QBZ-95

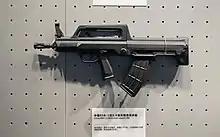
95B-1 short assault rifle

The QBZ-95-1, also called the QBZ-95 "Gai" ("改"; literally: 'modified'), addresses several reliability and ease-of-use issues, and has improved ergonomics. The QBZ-95 variant titled "1" fires the heavier 5.8×42mm DBP10 round, and has a heavier, longer barrel and a redesigned muzzle brake to use it.